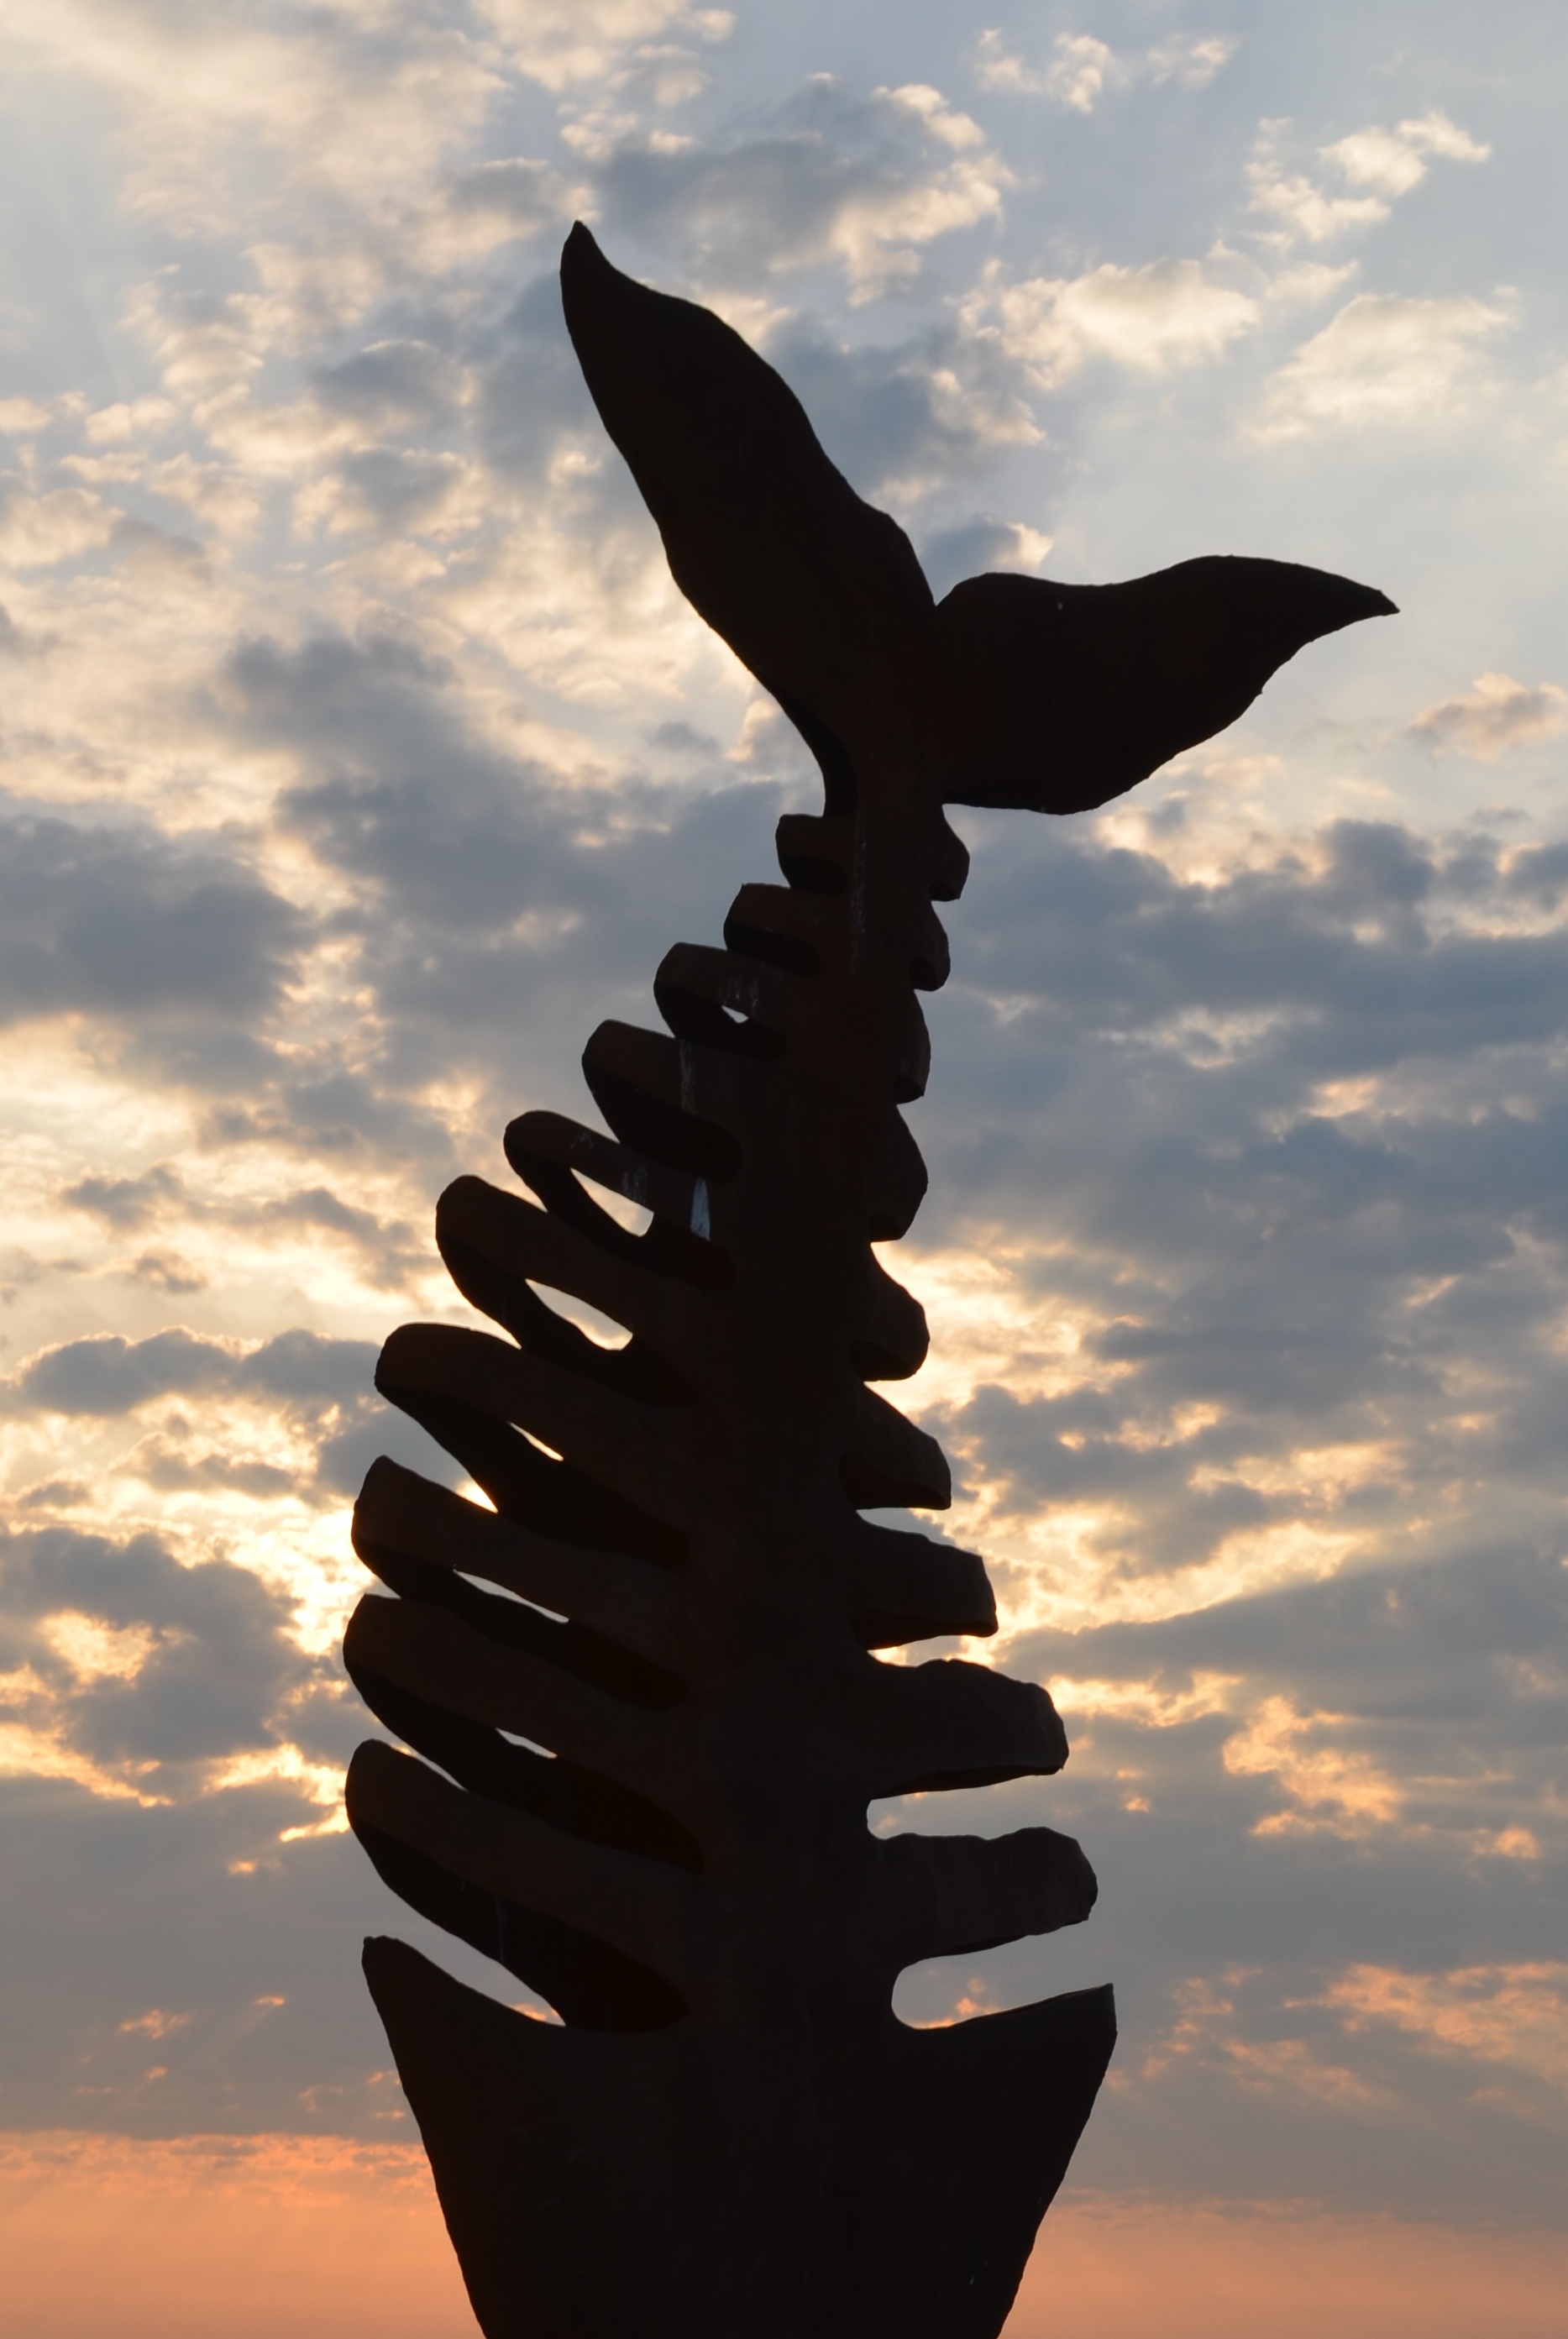
silhouette, wing, cloud, sky, sunset, sunlight, steel, statue, reflection, fishing, shadow, fish, artwork, sculpture, art, figure, fischer, atmosphere of earth